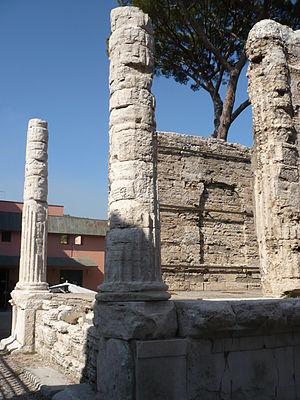
Le temple de la Sibylle est un temple romain datant du IIᵉ siècle av. J.-C. et situé à Tivoli dans le Latium en Italie. En dépit de l'attribution du temple à Albunéa, la sibylle de Tivoli, on ignore à quelle divinité précise il était dédié.
Albunéa, plus connue sous le nom de sibylle tiburtine, est une nymphe qui compte parmi les plus fameuses sibylles de l'antiquité romaine grâce à ses dons de prophétie.